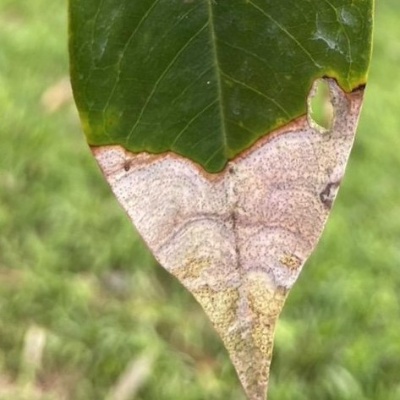
Label: Leaf_Blight